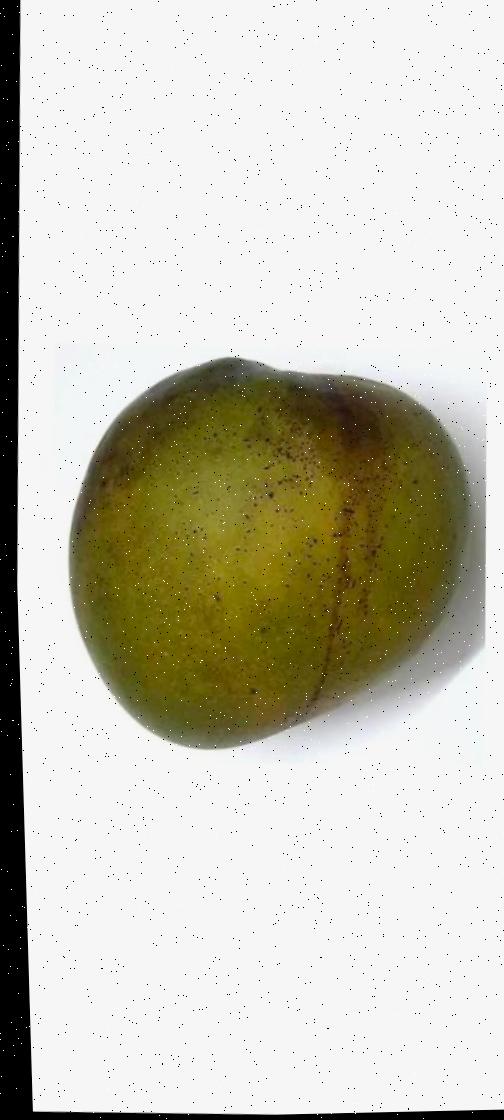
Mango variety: Bari-4